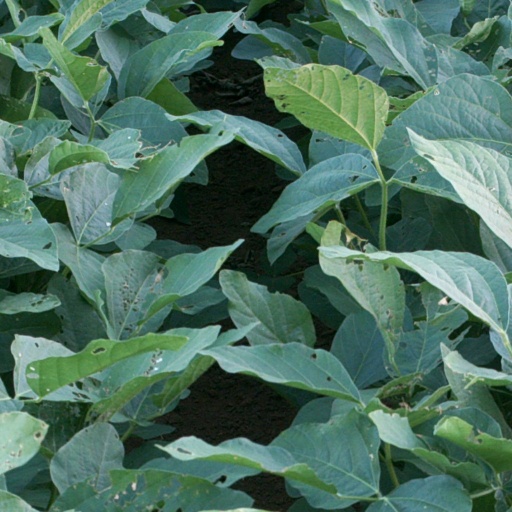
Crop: soybean